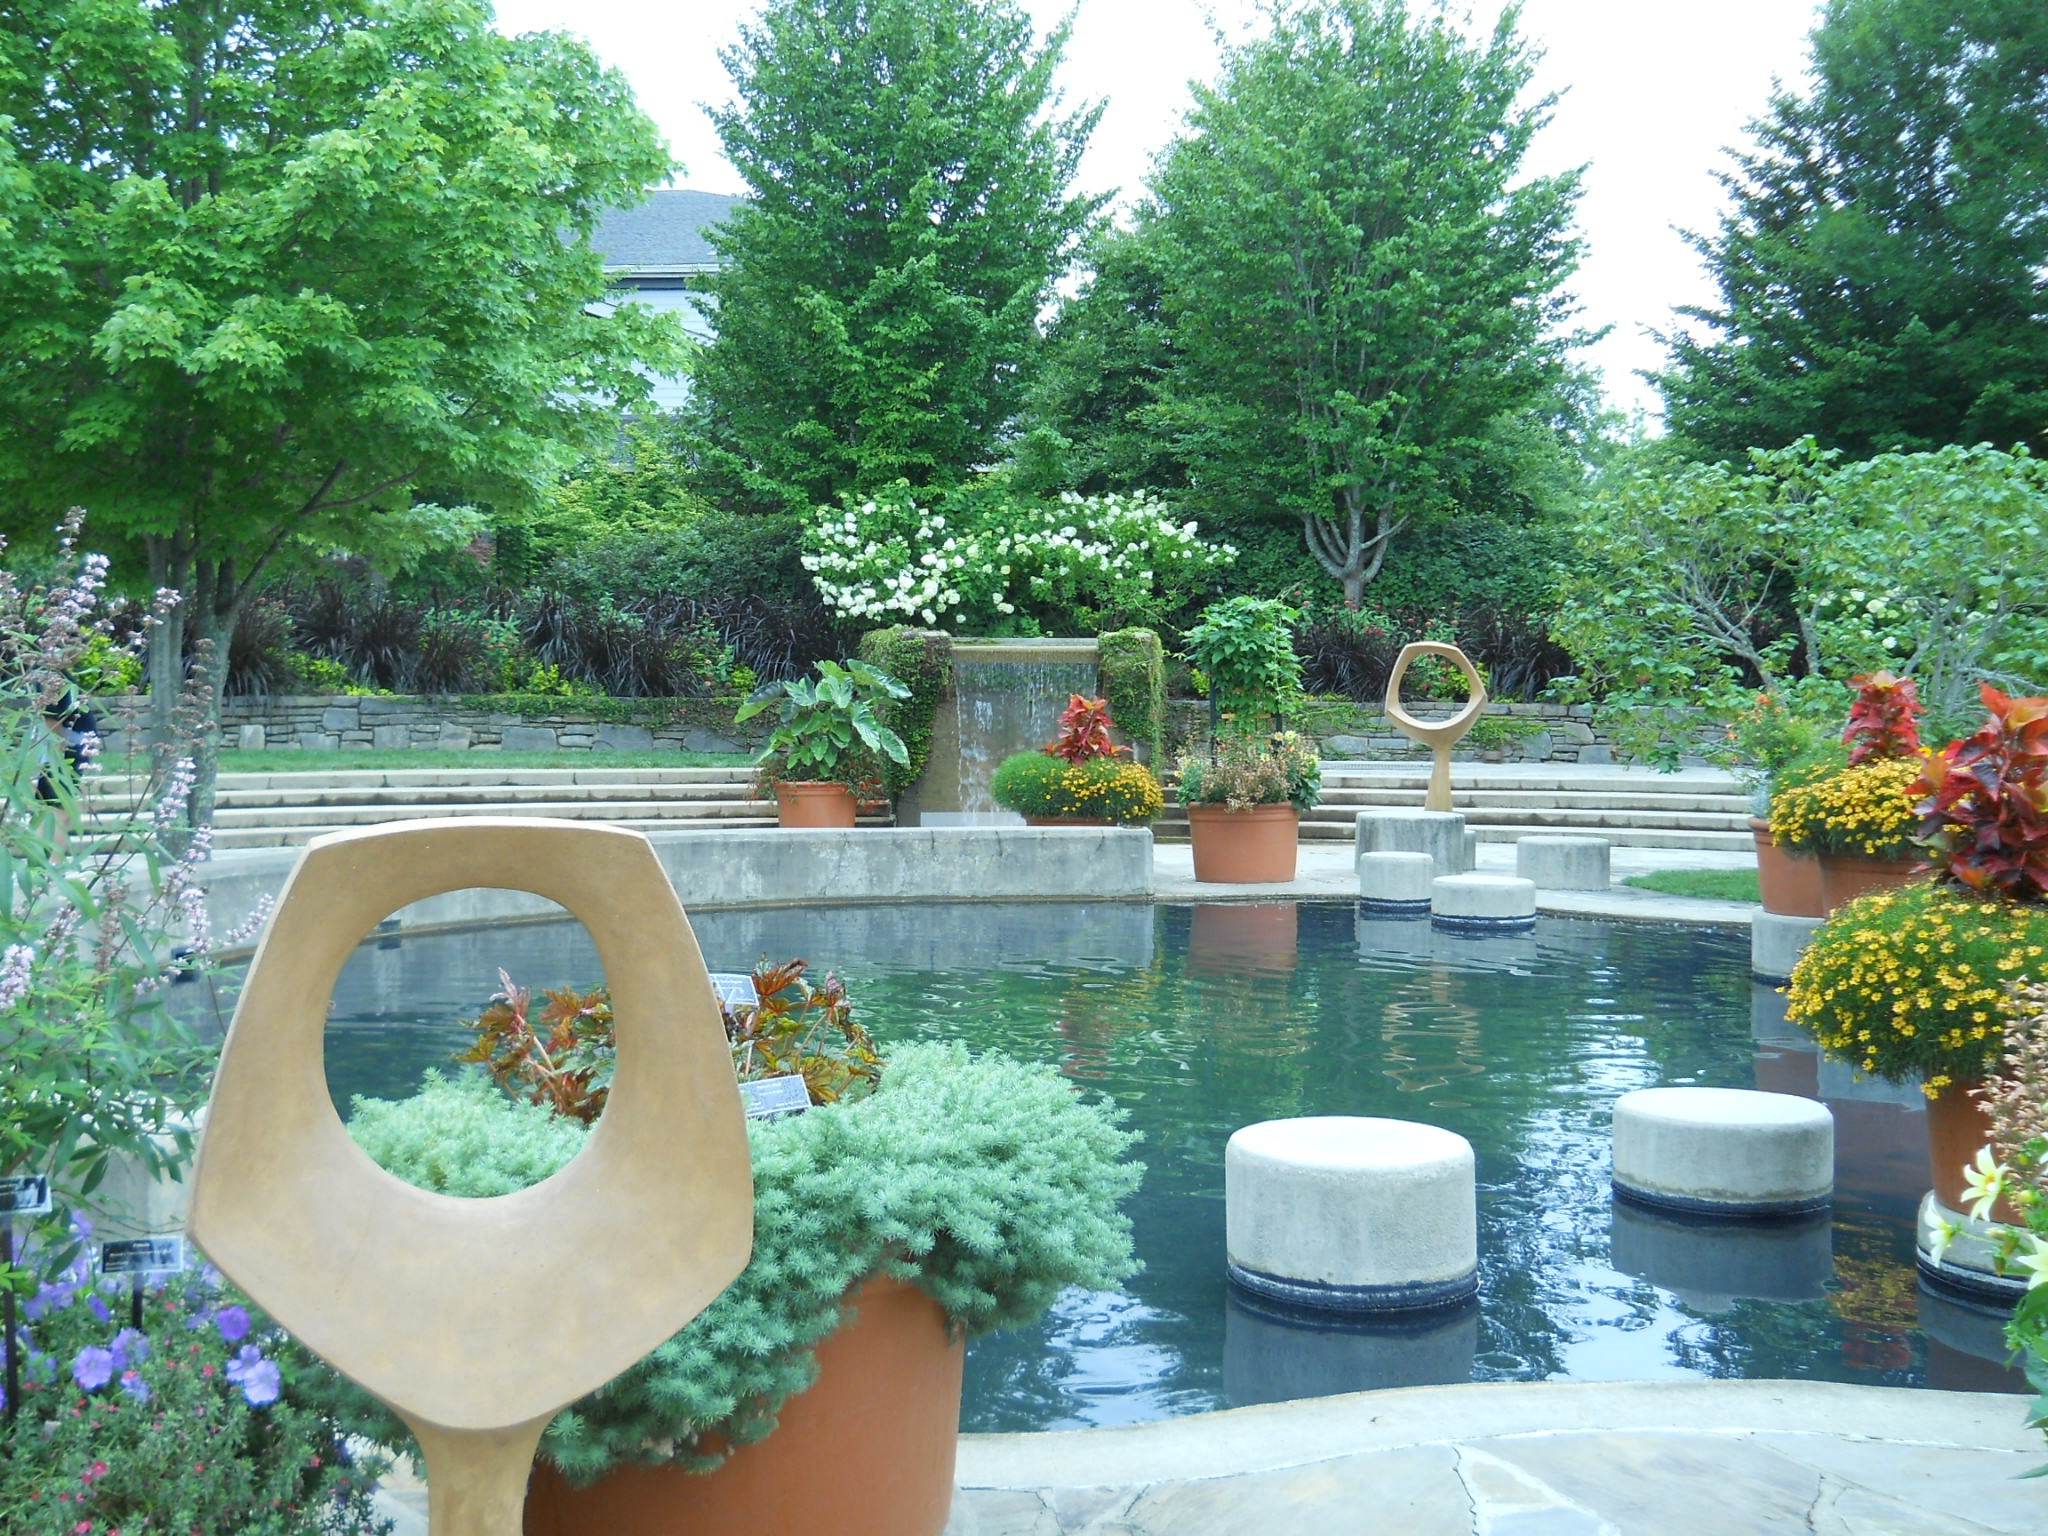
nature, flower, swimming pool, balance, backyard, botany, garden, zen, zen garden, relaxation, courtyard, japanese, yard, simplicity, outdoor structure, landscape architect